Fitzsimons

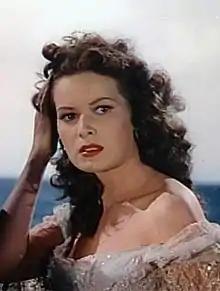
Maureen O'Hara (real family name FitzSimons) in the trailer for "The Black Swan"

Fitzsimons (also spelled FitzSimons, Fitzsimmons or FitzSimmons) is a surname of Norman origin common in both Ireland and England. The name is a variant of "Sigmundsson", meaning son of Sigmund. The Gaelicisation of this surname is Mac Síomóin or Mac an Ridire.